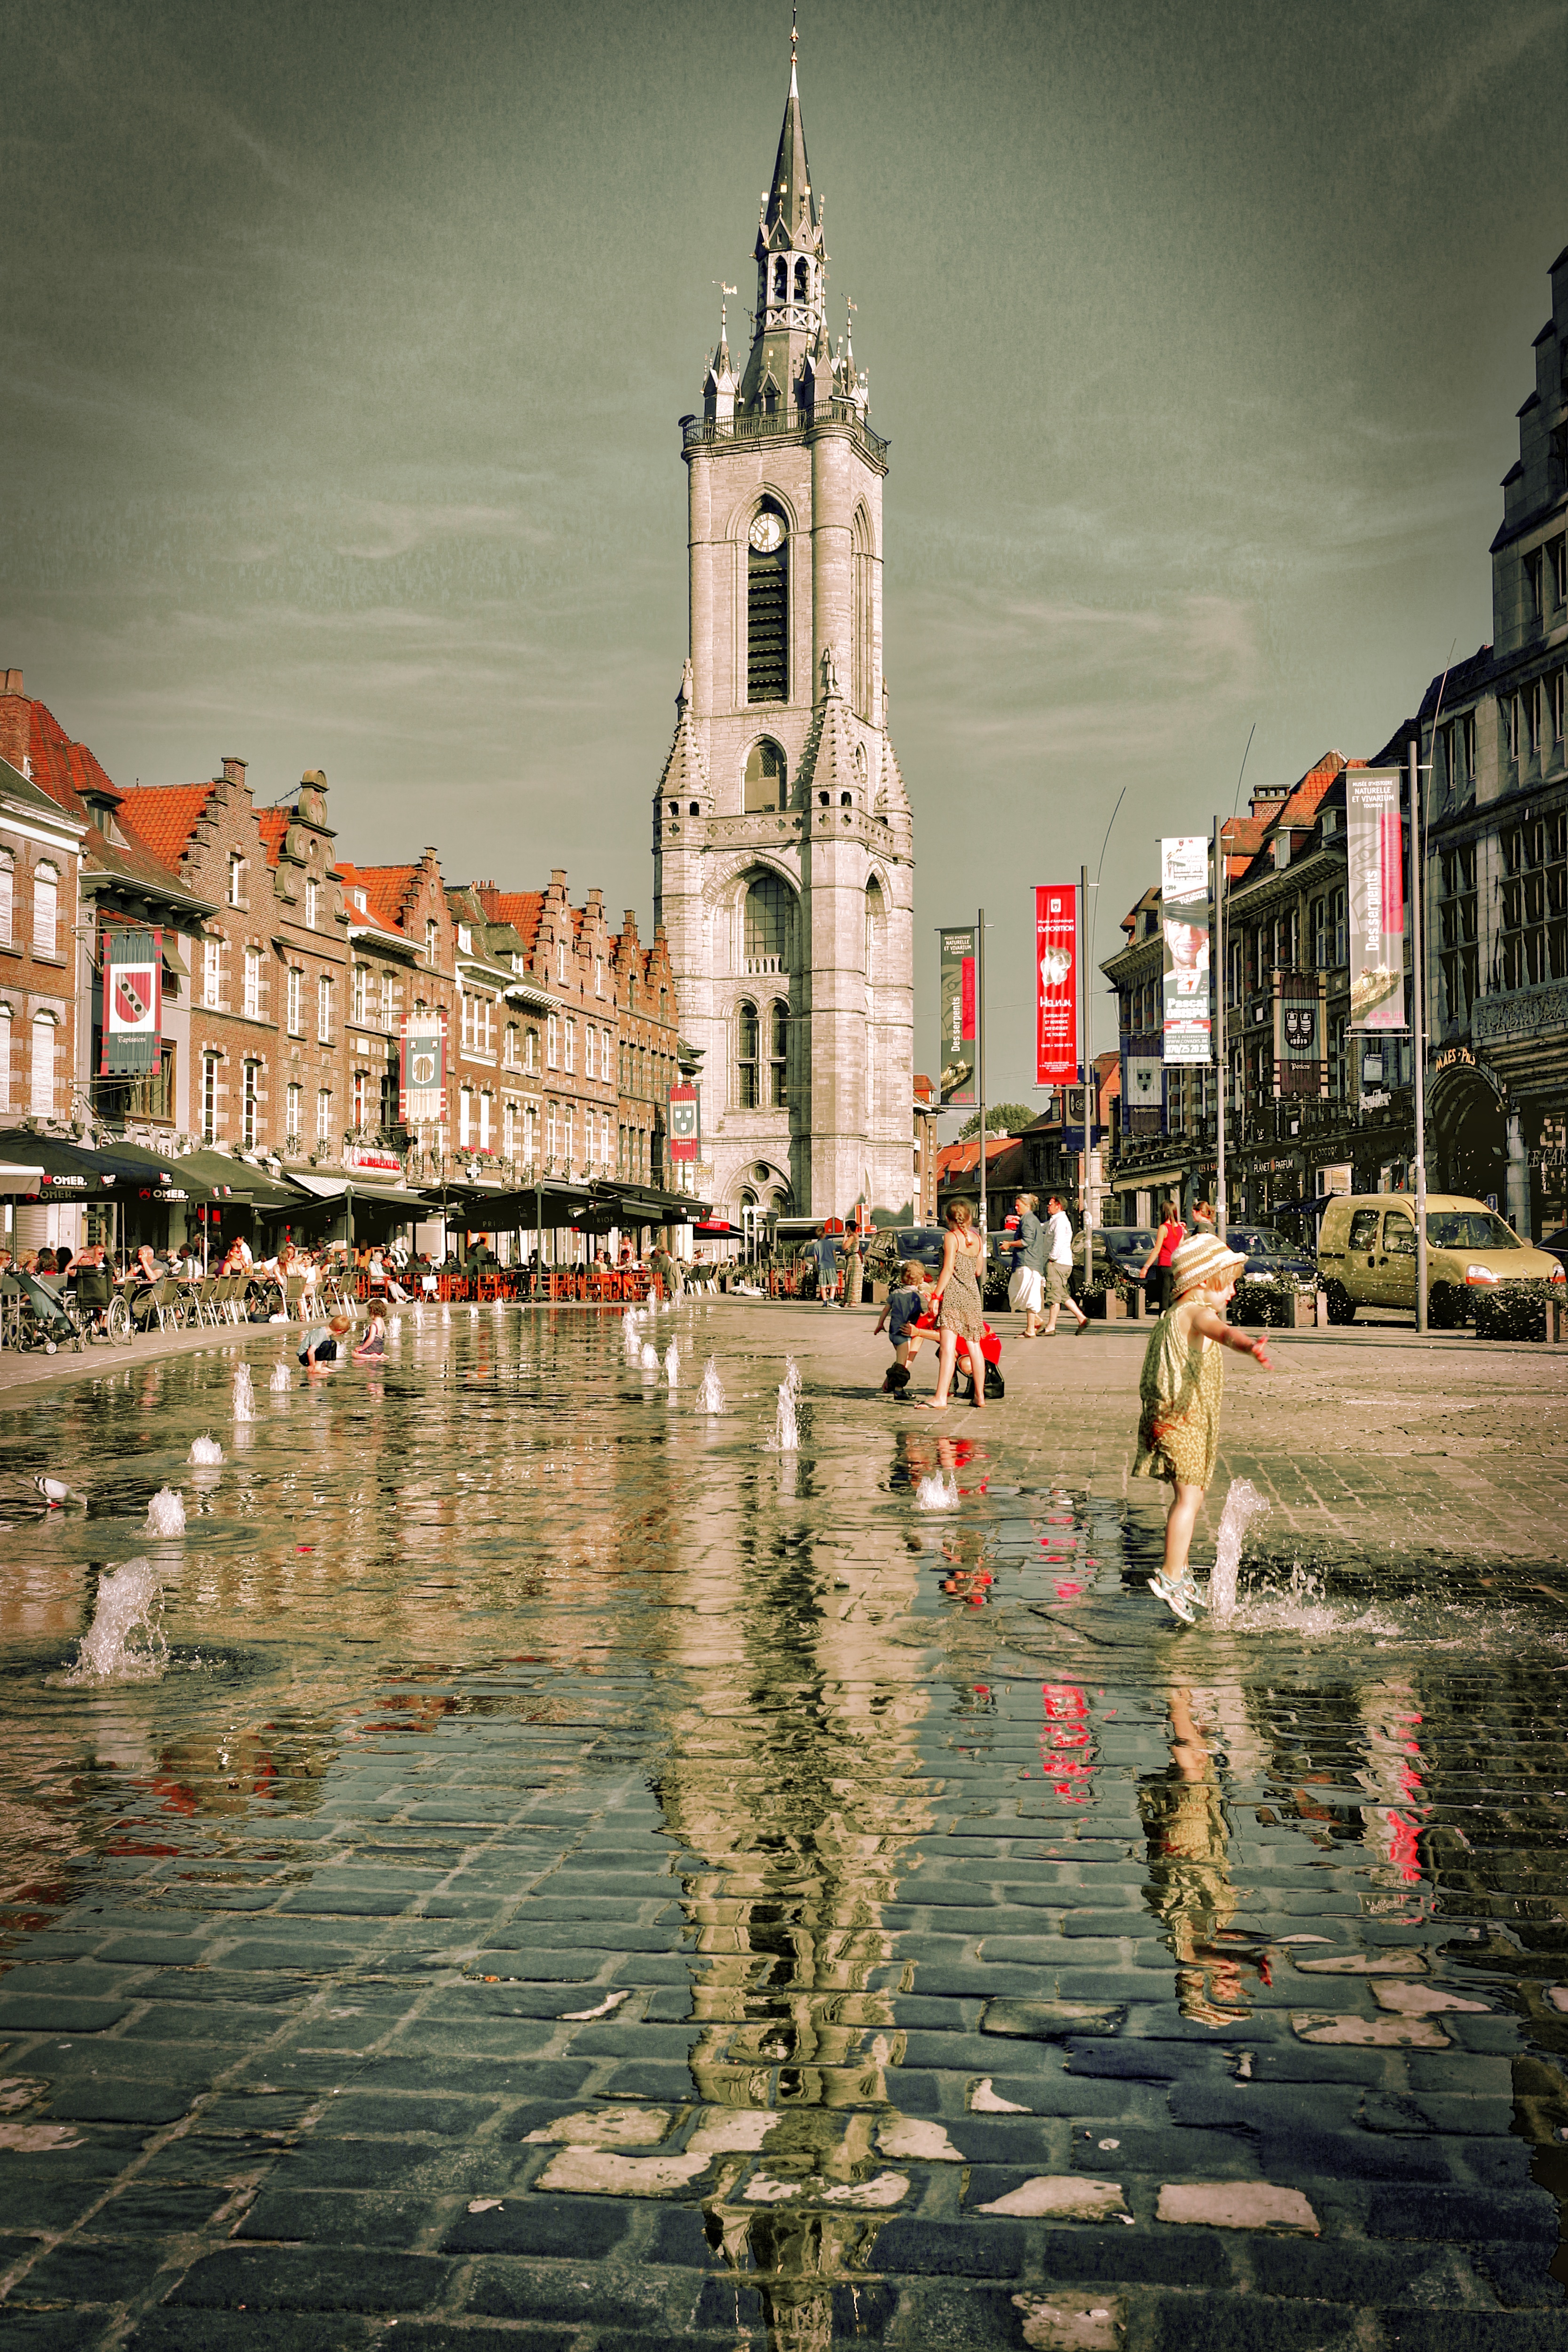
water, town, city, skyscraper, river, canal, cityscape, travel, evening, reflection, tower, landmark, tourism, waterway, belgium, place, town square, belfry, tournai, urban area, human settlement